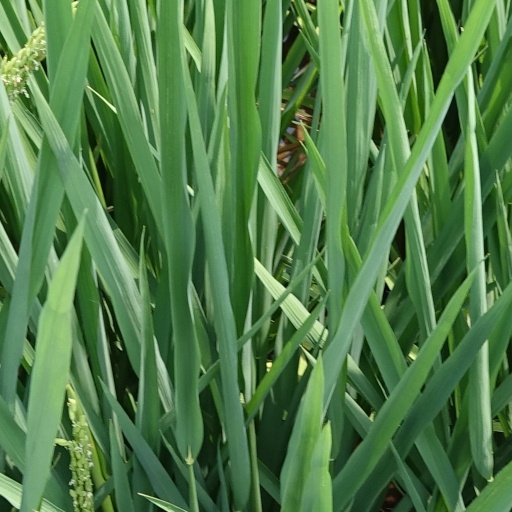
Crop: rice